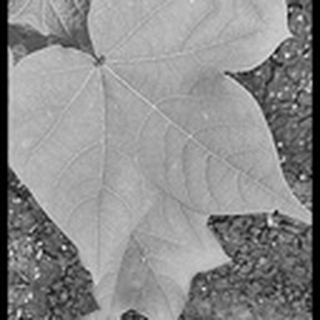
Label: healthy_cotton